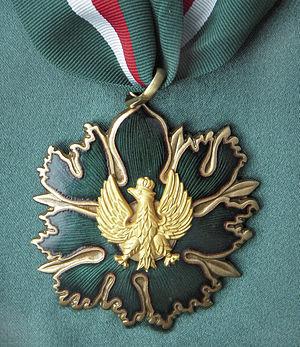
La médaille du Mérite culturel polonais Gloria Artis polonais : Zasłużony Kulturze - Gloria Artis est une décoration polonaise, qui est décernée aux personnes ou institutions qui se sont distinguées dans le domaine des arts ou la culture.